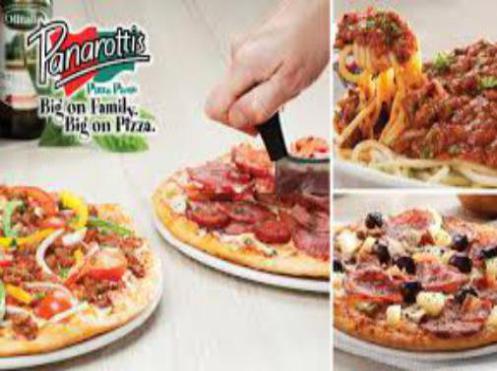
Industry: Food